Henry de Hastings (died 1268)

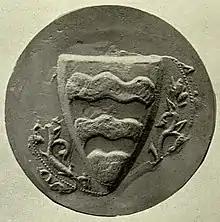
Seal of Edmund Hastings, 1st Baron Hastings, affixed to the Barons' Letter of 1301, which his brother also sealed. He displays the arms of Muireadhach I, Earl of Menteith (d. 1213): "Barry wavy of six argent and azure" (possibly "or and gules")

He and his wife (and son John and daughter-in-law Isabel de Valence) were buried in the "Hastings Chapel" of the Greyfriars Monastery in Coventry, Warwickshire (founded circa 1234), where were placed their effigies (now lost). Joan's heart however was buried in Abergavenny Priory, where survives her effigy holding "in the palm of its hand" a heart. According to Dugdale (1666) quoting from an inscription in ancient French, the stained glass windows of this chapel displayed coats of arms including: Hastings, Cumyn (wife of son Edmund), Cantilupe, Valence (first wife of son John), de Spenser (second wife of son John) and Huntingfeld.